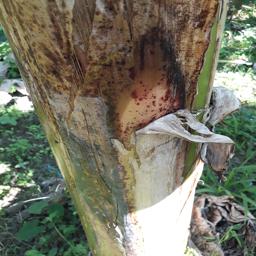
Label: PSEUDOSTEM WEEVIL